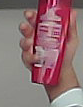
Product: loreal_shampoo